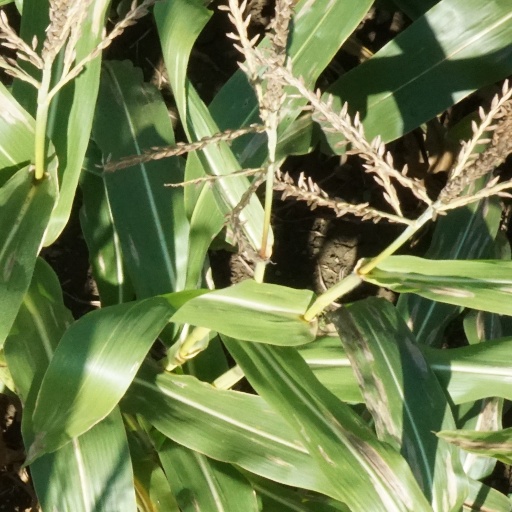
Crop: maize; corn